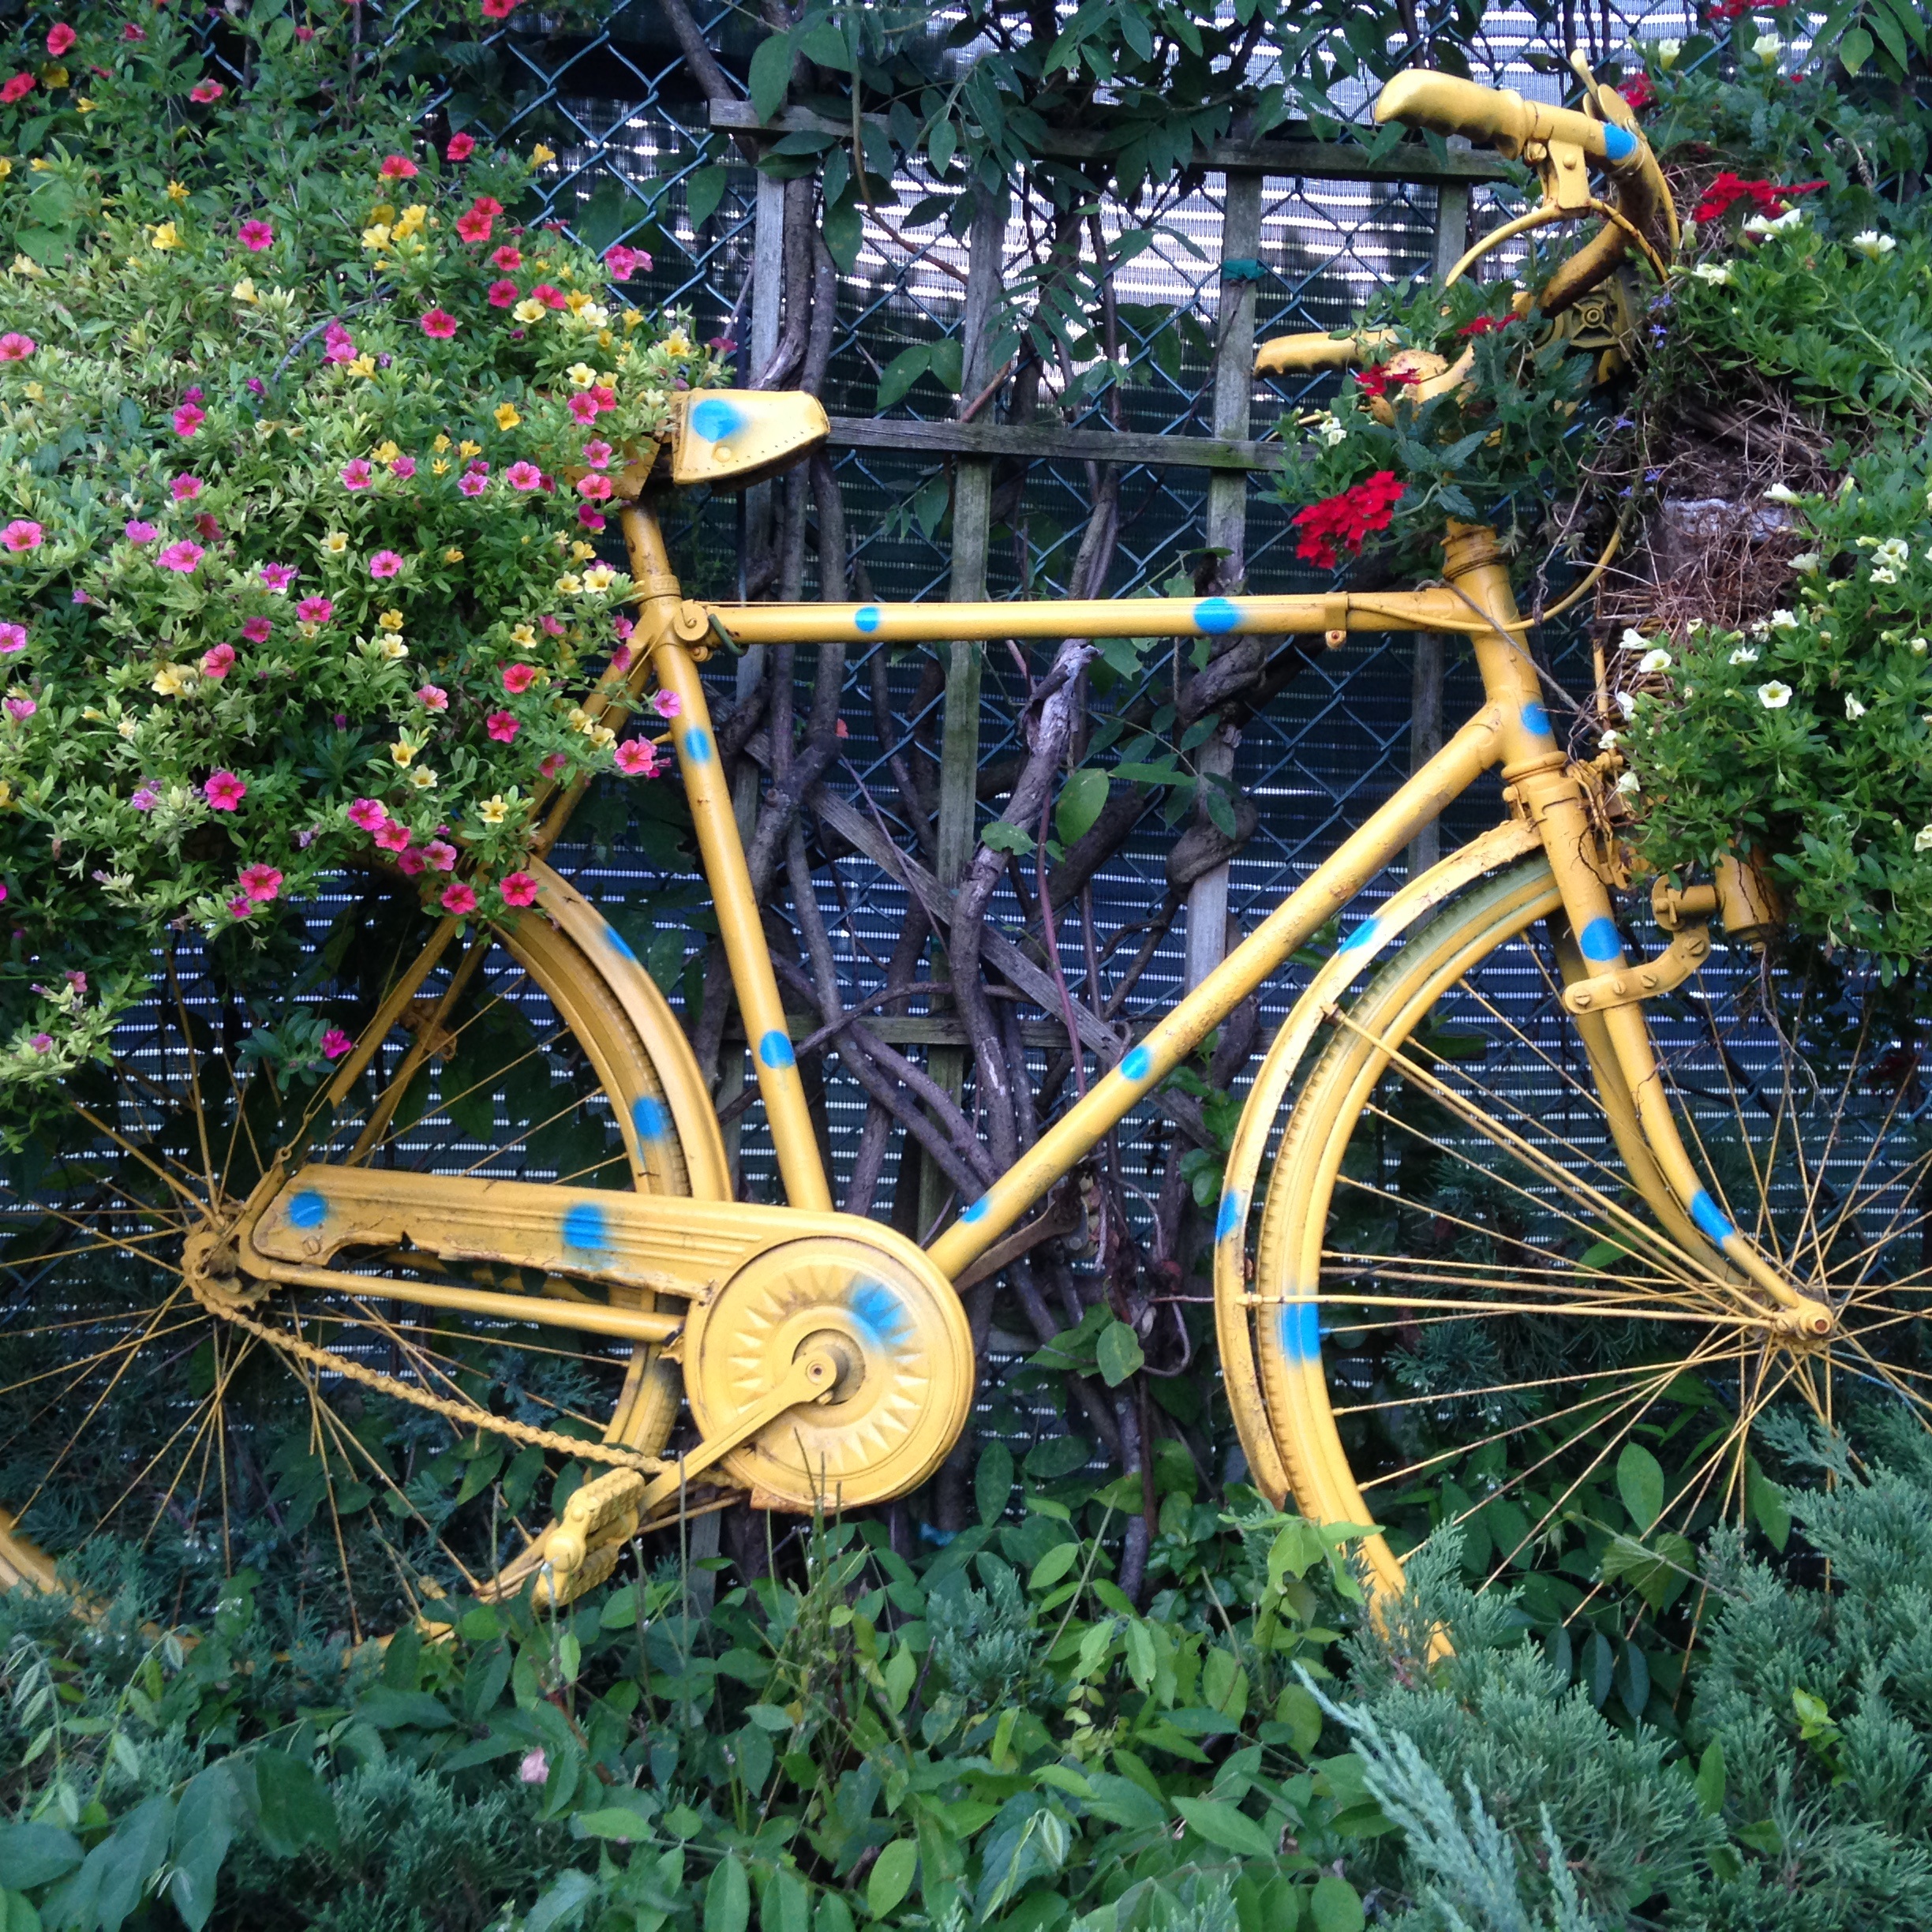
tree, grass, flower, bicycle, vehicle, botany, garden, flora, yard